Albany, Georgia

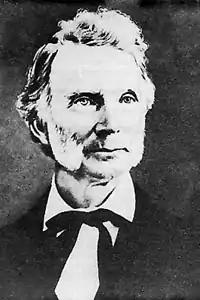
Nelson Tift (1810–1891), the founder of Albany

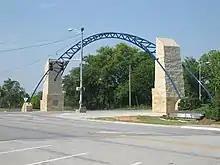
The new archway over Oglethorpe Boulevard at Front Street welcomes visitors to downtown Albany.

European-American settlement began with Nelson Tift of Groton, Connecticut, who took land along the Flint River in October 1836 after Indian removal. Tift and his colleagues named the new town Albany after the capital of New York; noting that New York's Albany was a commercial center located at the headwaters of the Hudson River, they hoped that their town near the headwaters of the Flint would prove to be just as successful. It proved to be nowhere near as prosperous. Alexander Shotwell laid out the town in 1836, and it was incorporated as a city by an act of the General Assembly of Georgia on December 27, 1838.